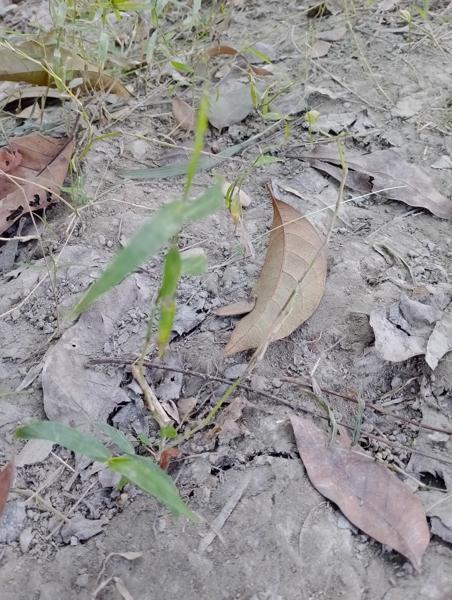
Weed species: Panicum repens